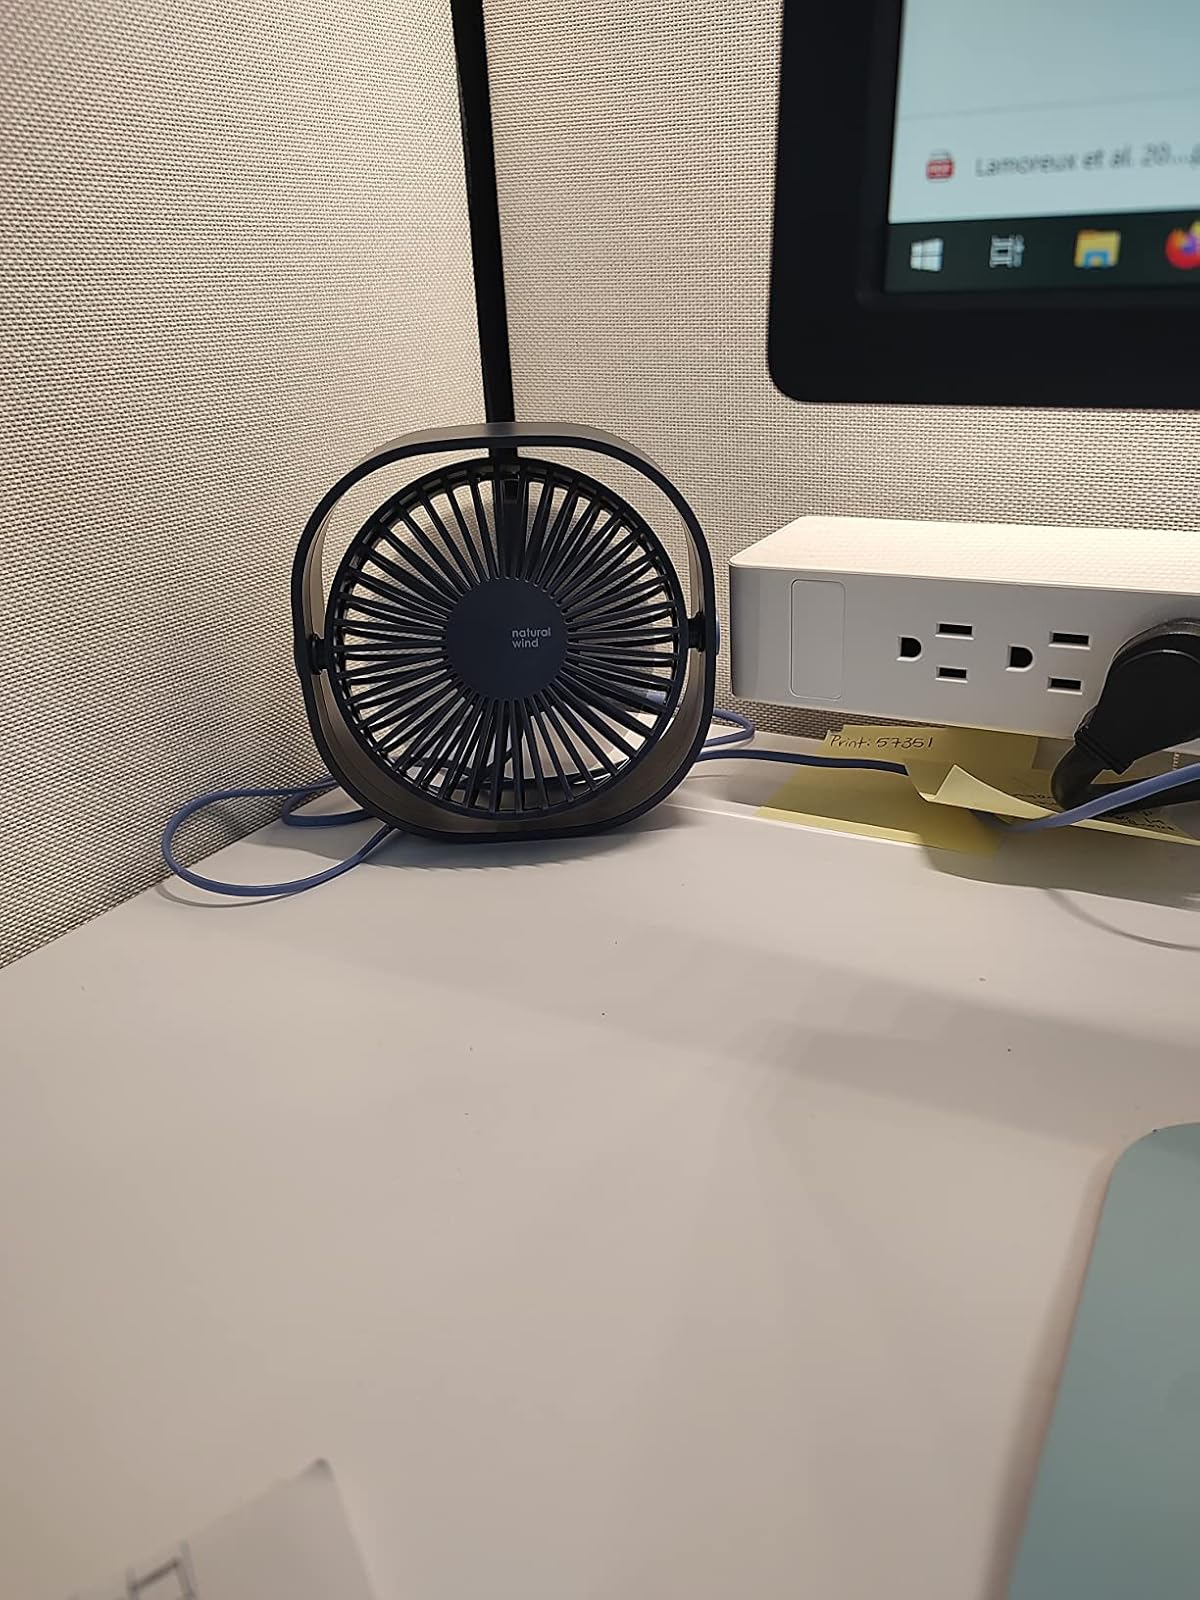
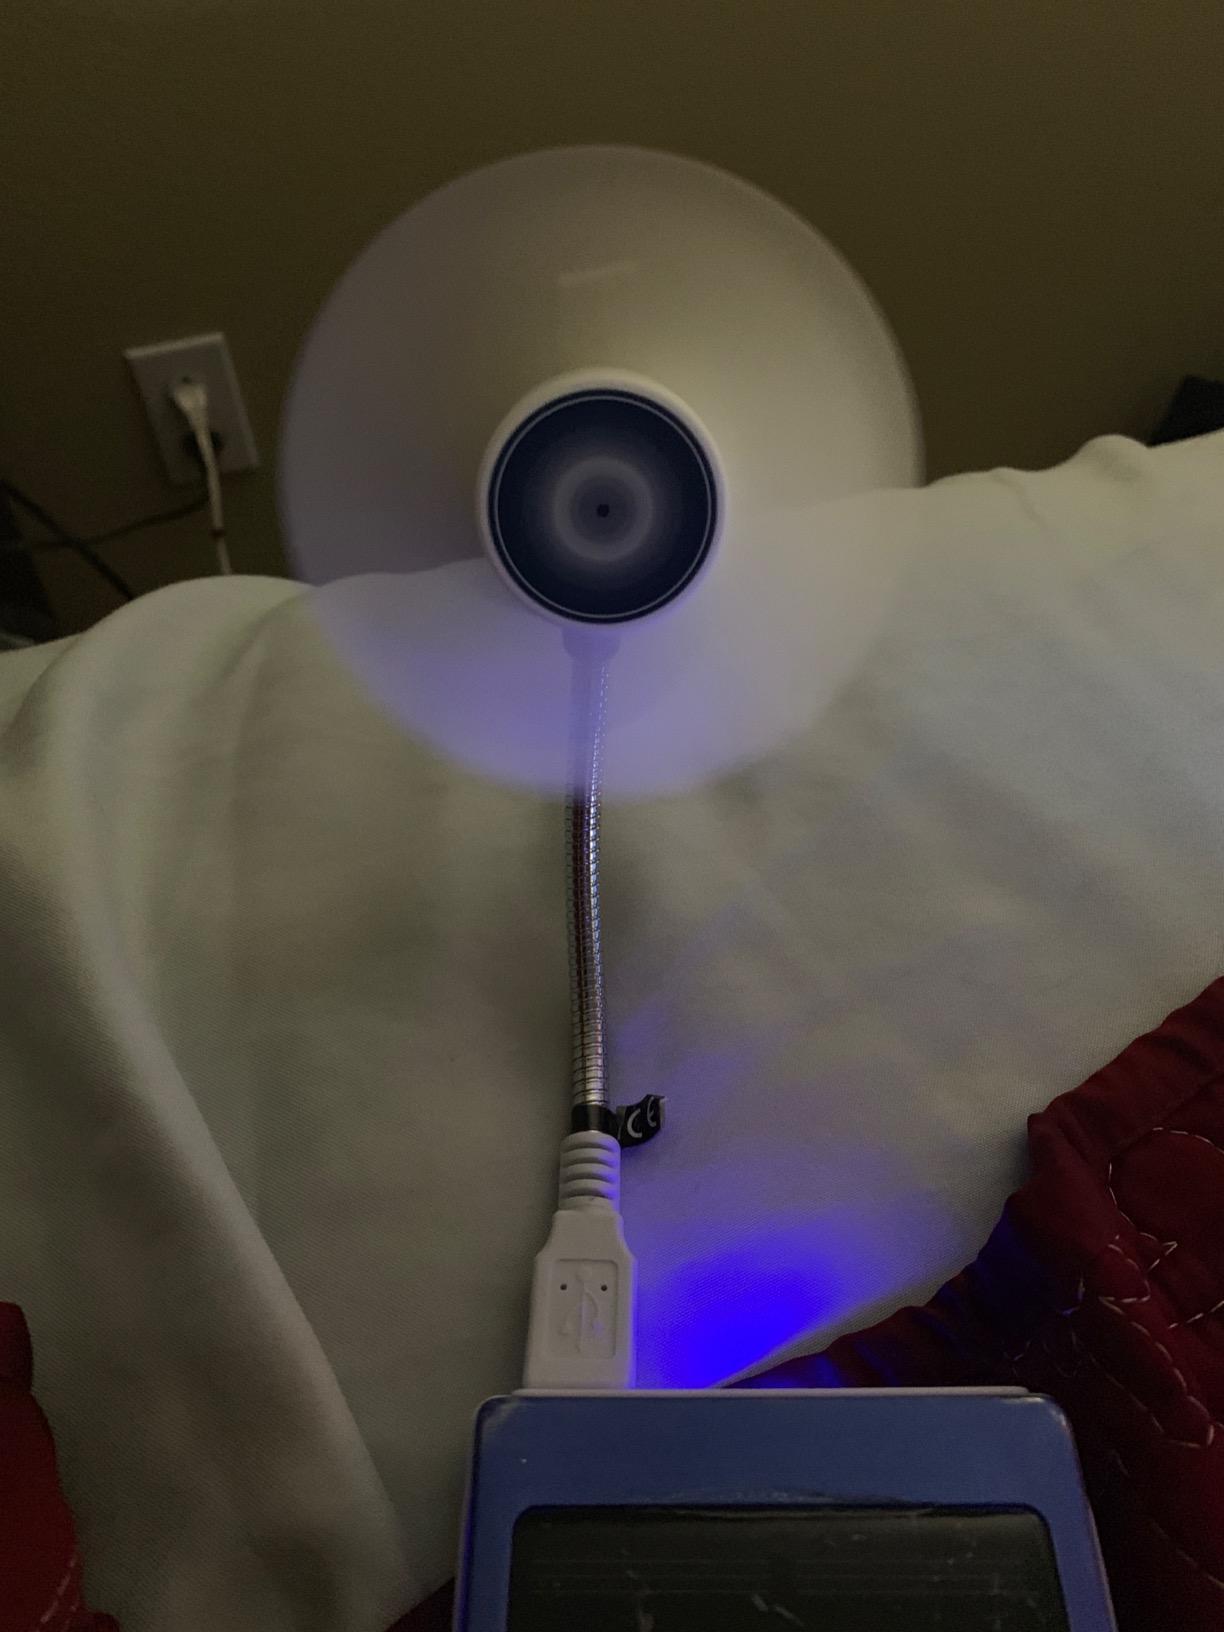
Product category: fan
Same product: no